Charley's Aunt

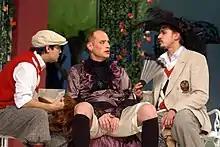
"Charleyova teta", a Czech translation, at the Brno City Theatre (2007)

After a further provincial tour, Penley secured the Royalty Theatre in London, which had suddenly fallen vacant, and opened the play there on 21 December 1892. He again recast the piece, except for a few roles, as follows: